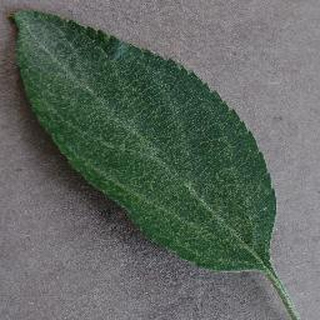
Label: healthy_apple